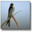
Label: bird